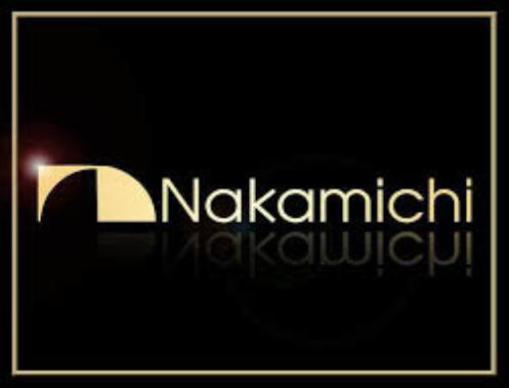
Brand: nakamichi-2
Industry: Necessities